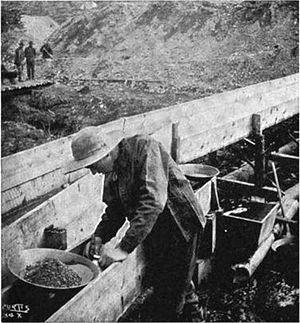
Une mine d'or est un site d'extraction d'or ou de minerai à partir duquel de l'or pourra être extrait. Il existe des techniques variées pour extraire l'or du sous-sol ou des sédiments de cours d'eau.